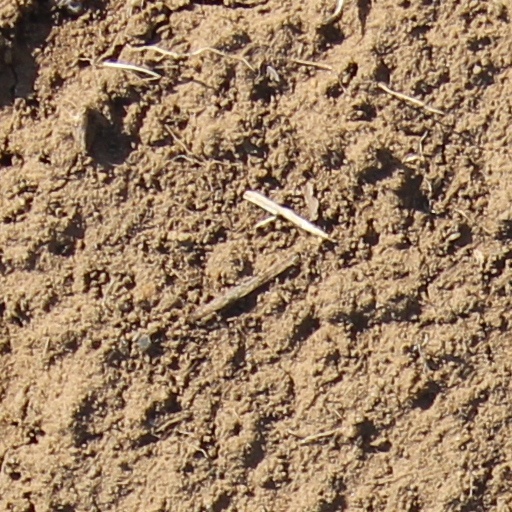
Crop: wheat